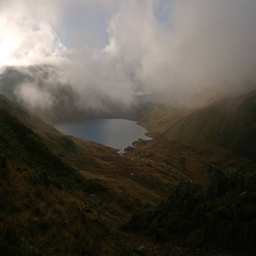
nuttall mountain in the mist .